Tamimi Group

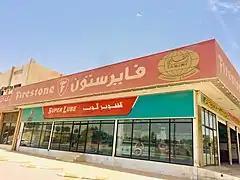
Al Tamimi Firestone in Unayzah

Beginning as a major parts supplier to oil giant Saudi Aramco, the Tamimi Group of Companies has several joint ventures, with companies as diverse as General Electric and Safeway.